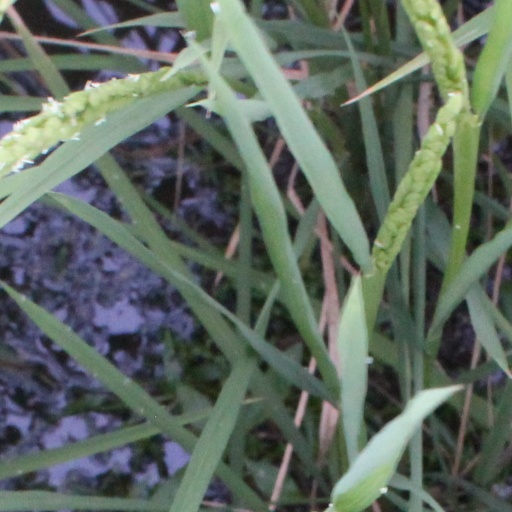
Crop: rice